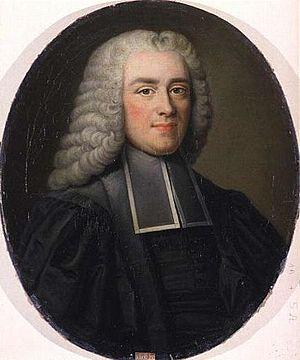
Nicolas René Berryer, ministre de la marine de Louis XV, de 1758 à 1761.
Le blocus de la Vilaine est une opération militaire navale résultant de la bataille des Cardinaux, ayant opposé les flottes française et britannique, pendant la guerre de Sept Ans, au large de la Bretagne. La bataille navale initiale a lieu le 20 novembre 1759 dans un triangle formé par les îles d'Hœdic et Dumet et la pointe du Croisic. Au soir de la bataille, onze navires français se réfugient dans l'estuaire de la Vilaine, à hauteur de Damgan, Billiers et Pénestin, puis plus à l'intérieur des terres — Arzal, Camoël — pour échapper aux attaques ennemies. Durant plus de deux ans, dans un contexte d'intrigues politiques entre les officiers nobles, fidèles à l'amiral de Conflans, grand perdant de la bataille des Cardinaux et tenant de la destruction des navires encalminés, et le duc d'Aiguillon, partisan de la sortie progressive des bateaux, sept mille hommes d'équipage s'établissent dans l'embouchure de la Vilaine et sur le port de La Roche-Bernard. Malgré les contraintes financières imposées par le Trésor royal, la présence de la petite flotte et de ses équipages engendre un flux économique local.